Doctor in Clover

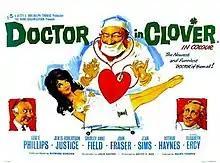
Original British 1966 quad film poster

Doctor in Clover (U.S. title: Carnaby, M.D.) is a 1966 British comedy film directed by Ralph Thomas and starring Leslie Phillips, James Robertson Justice and Shirley Anne Field. The film is based on the 1960 novel of the same title by Richard Gordon. It is the sixth of the seven films in the "Doctor" series.